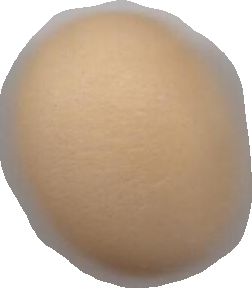
Variety: Grobogan